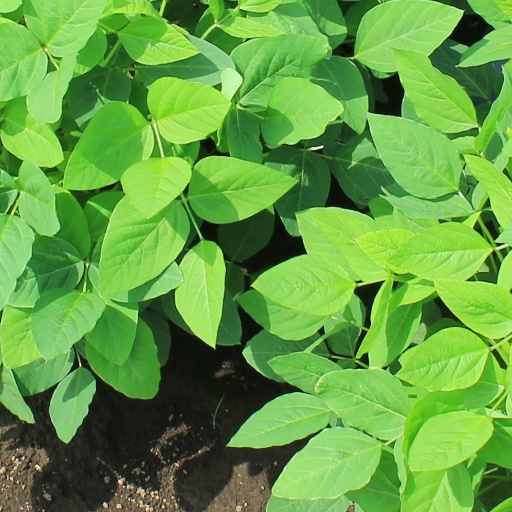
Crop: soybean